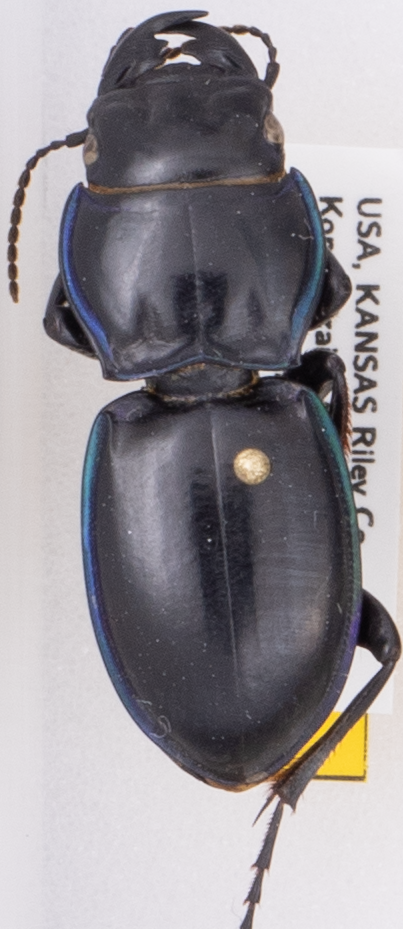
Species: Pasimachus elongatus
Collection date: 2019-06-03
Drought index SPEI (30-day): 1.77
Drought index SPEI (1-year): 1.45
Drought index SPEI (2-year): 0.03